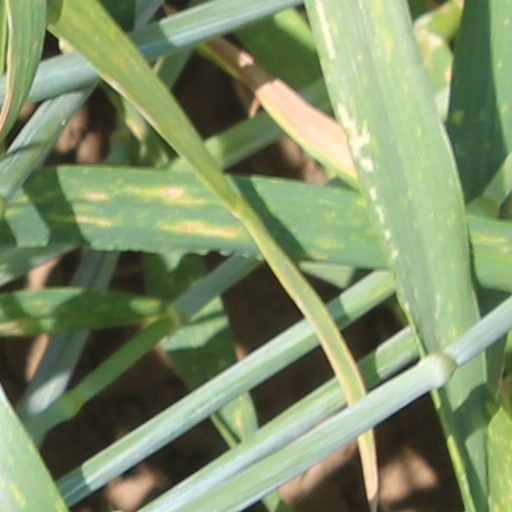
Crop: wheat